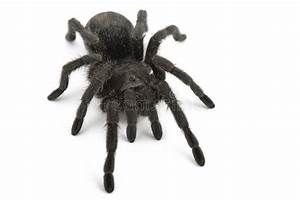
Label: ragno